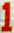
Number: 1